Rocky Visconte

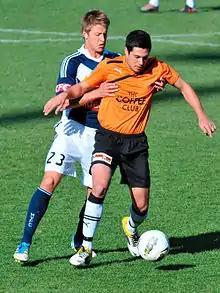
Visconte playing for Brisbane Roar in 2011

On 6 May 2010, after turning down a new Hearts contract, Visconte returned home to Australia to sign with A-League club Brisbane Roar. Visconte was given the number 14 for Brisbane. He scored 2 goals for the team in three seasons, playing 24 games, starting 7 and playing a total of 808 minutes. On 8 January 2013, Brisbane Roar announced that they had mutually agreed with Visconte to terminate his contract effective immediately.